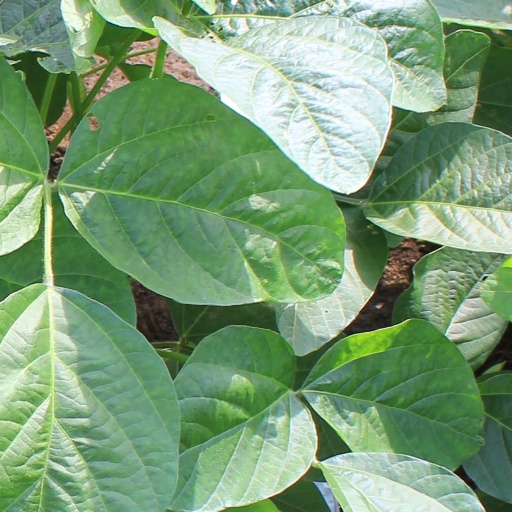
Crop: soybean